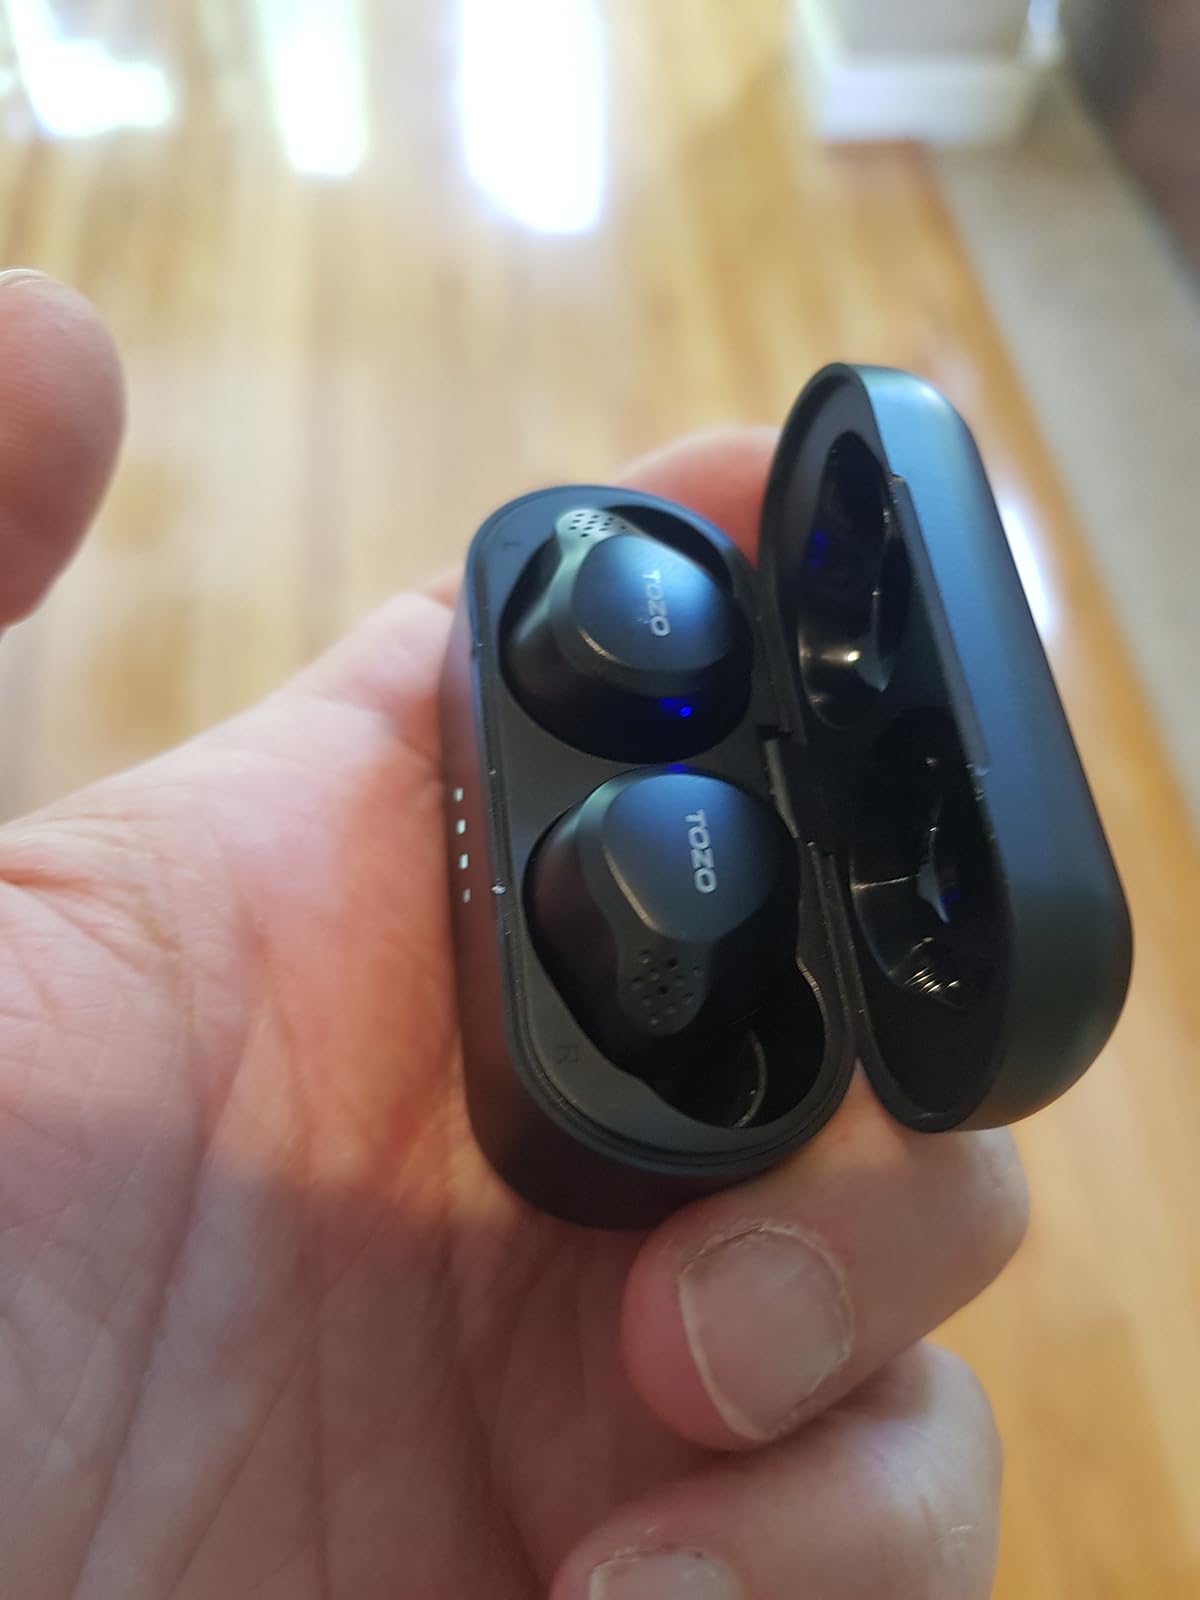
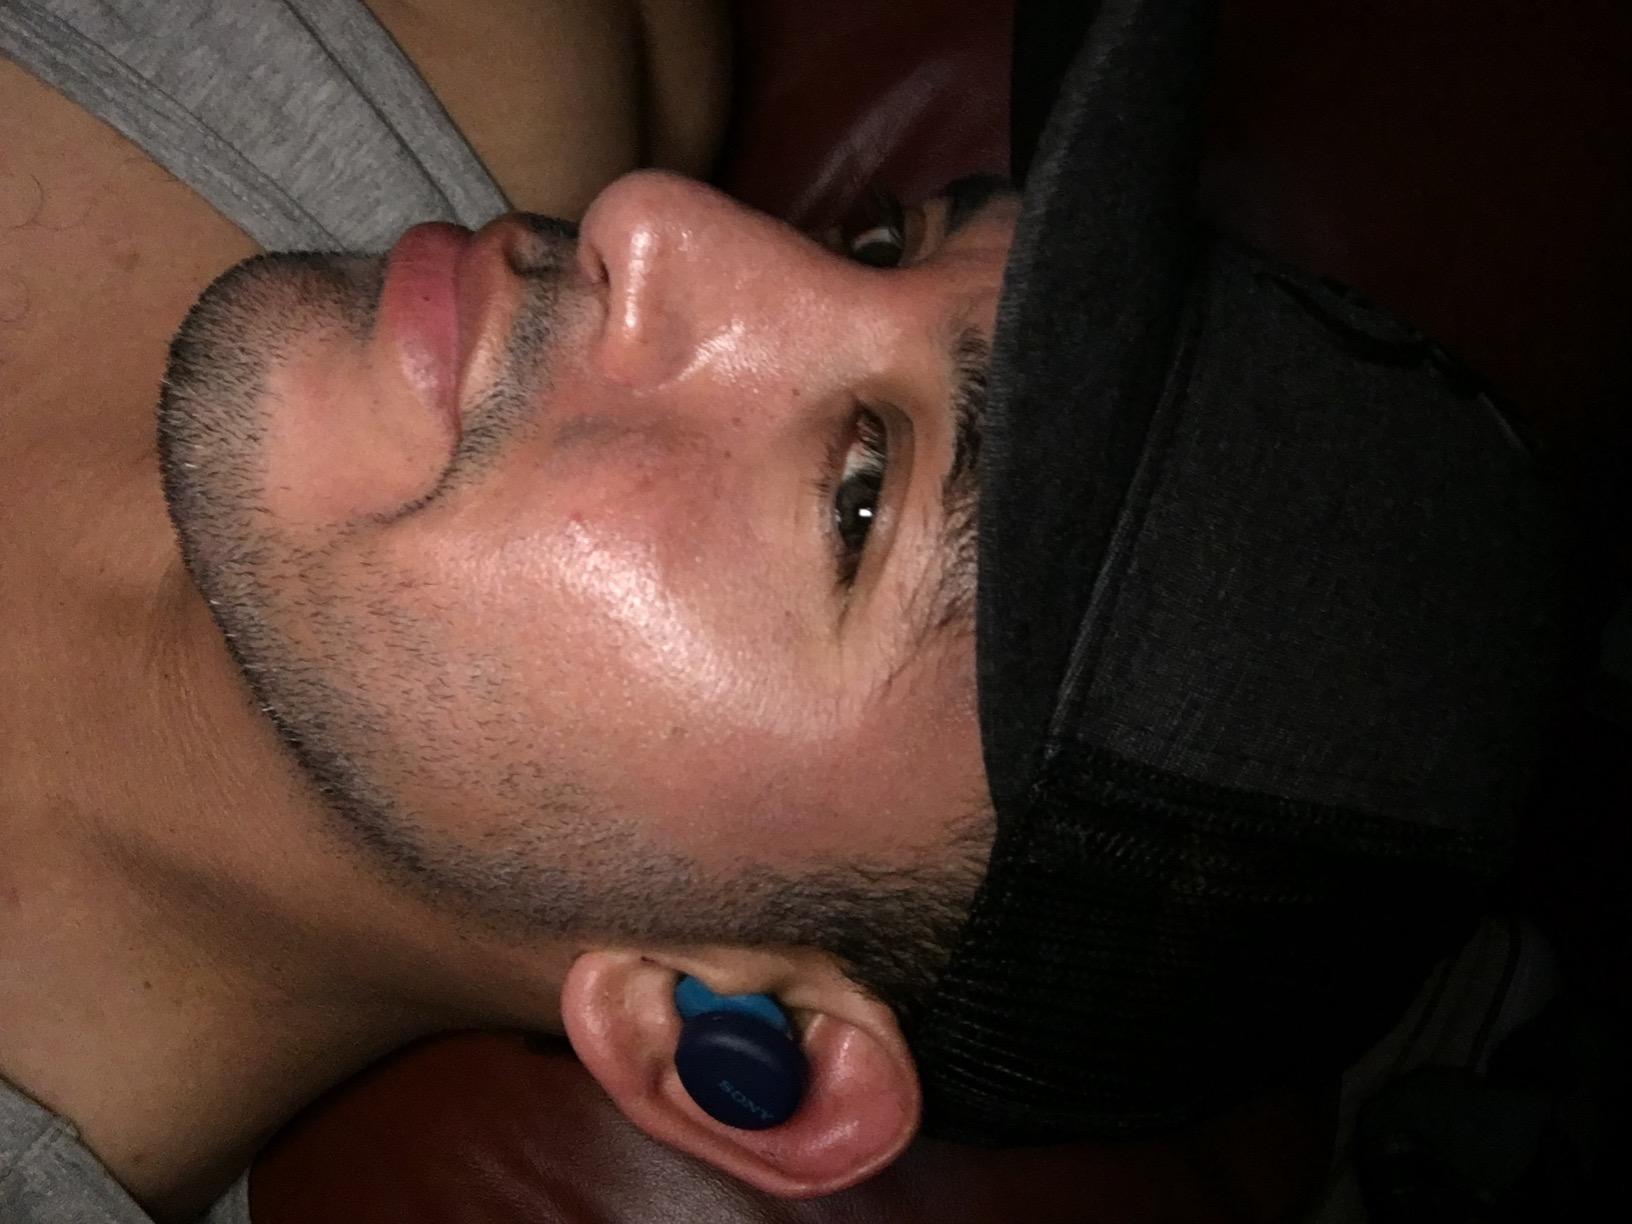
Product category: earbuds
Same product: no